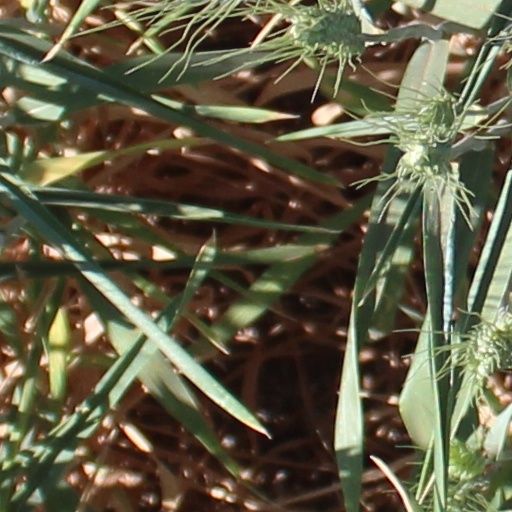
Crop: wheat